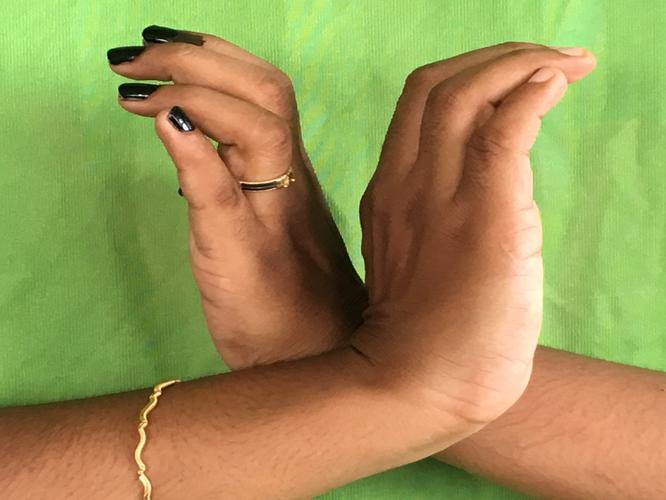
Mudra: Nagabandha
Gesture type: double_hand